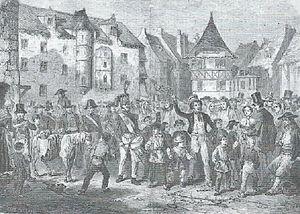
Max Radiguet (1816-1899)
Maximilien René Radiguet, connu sous le nom de Max Radiguet, né à Landerneau le 17 janvier 1816 et mort à Brest le 7 janvier 1899, est un voyageur, romancier, auteur de poésies et illustrateur français. Il fut aussi secrétaire de l'amiral Dupetit-Thouars.
Lesneven [lɛsnəvɛ̃] est une commune du département du Finistère, en région Bretagne.